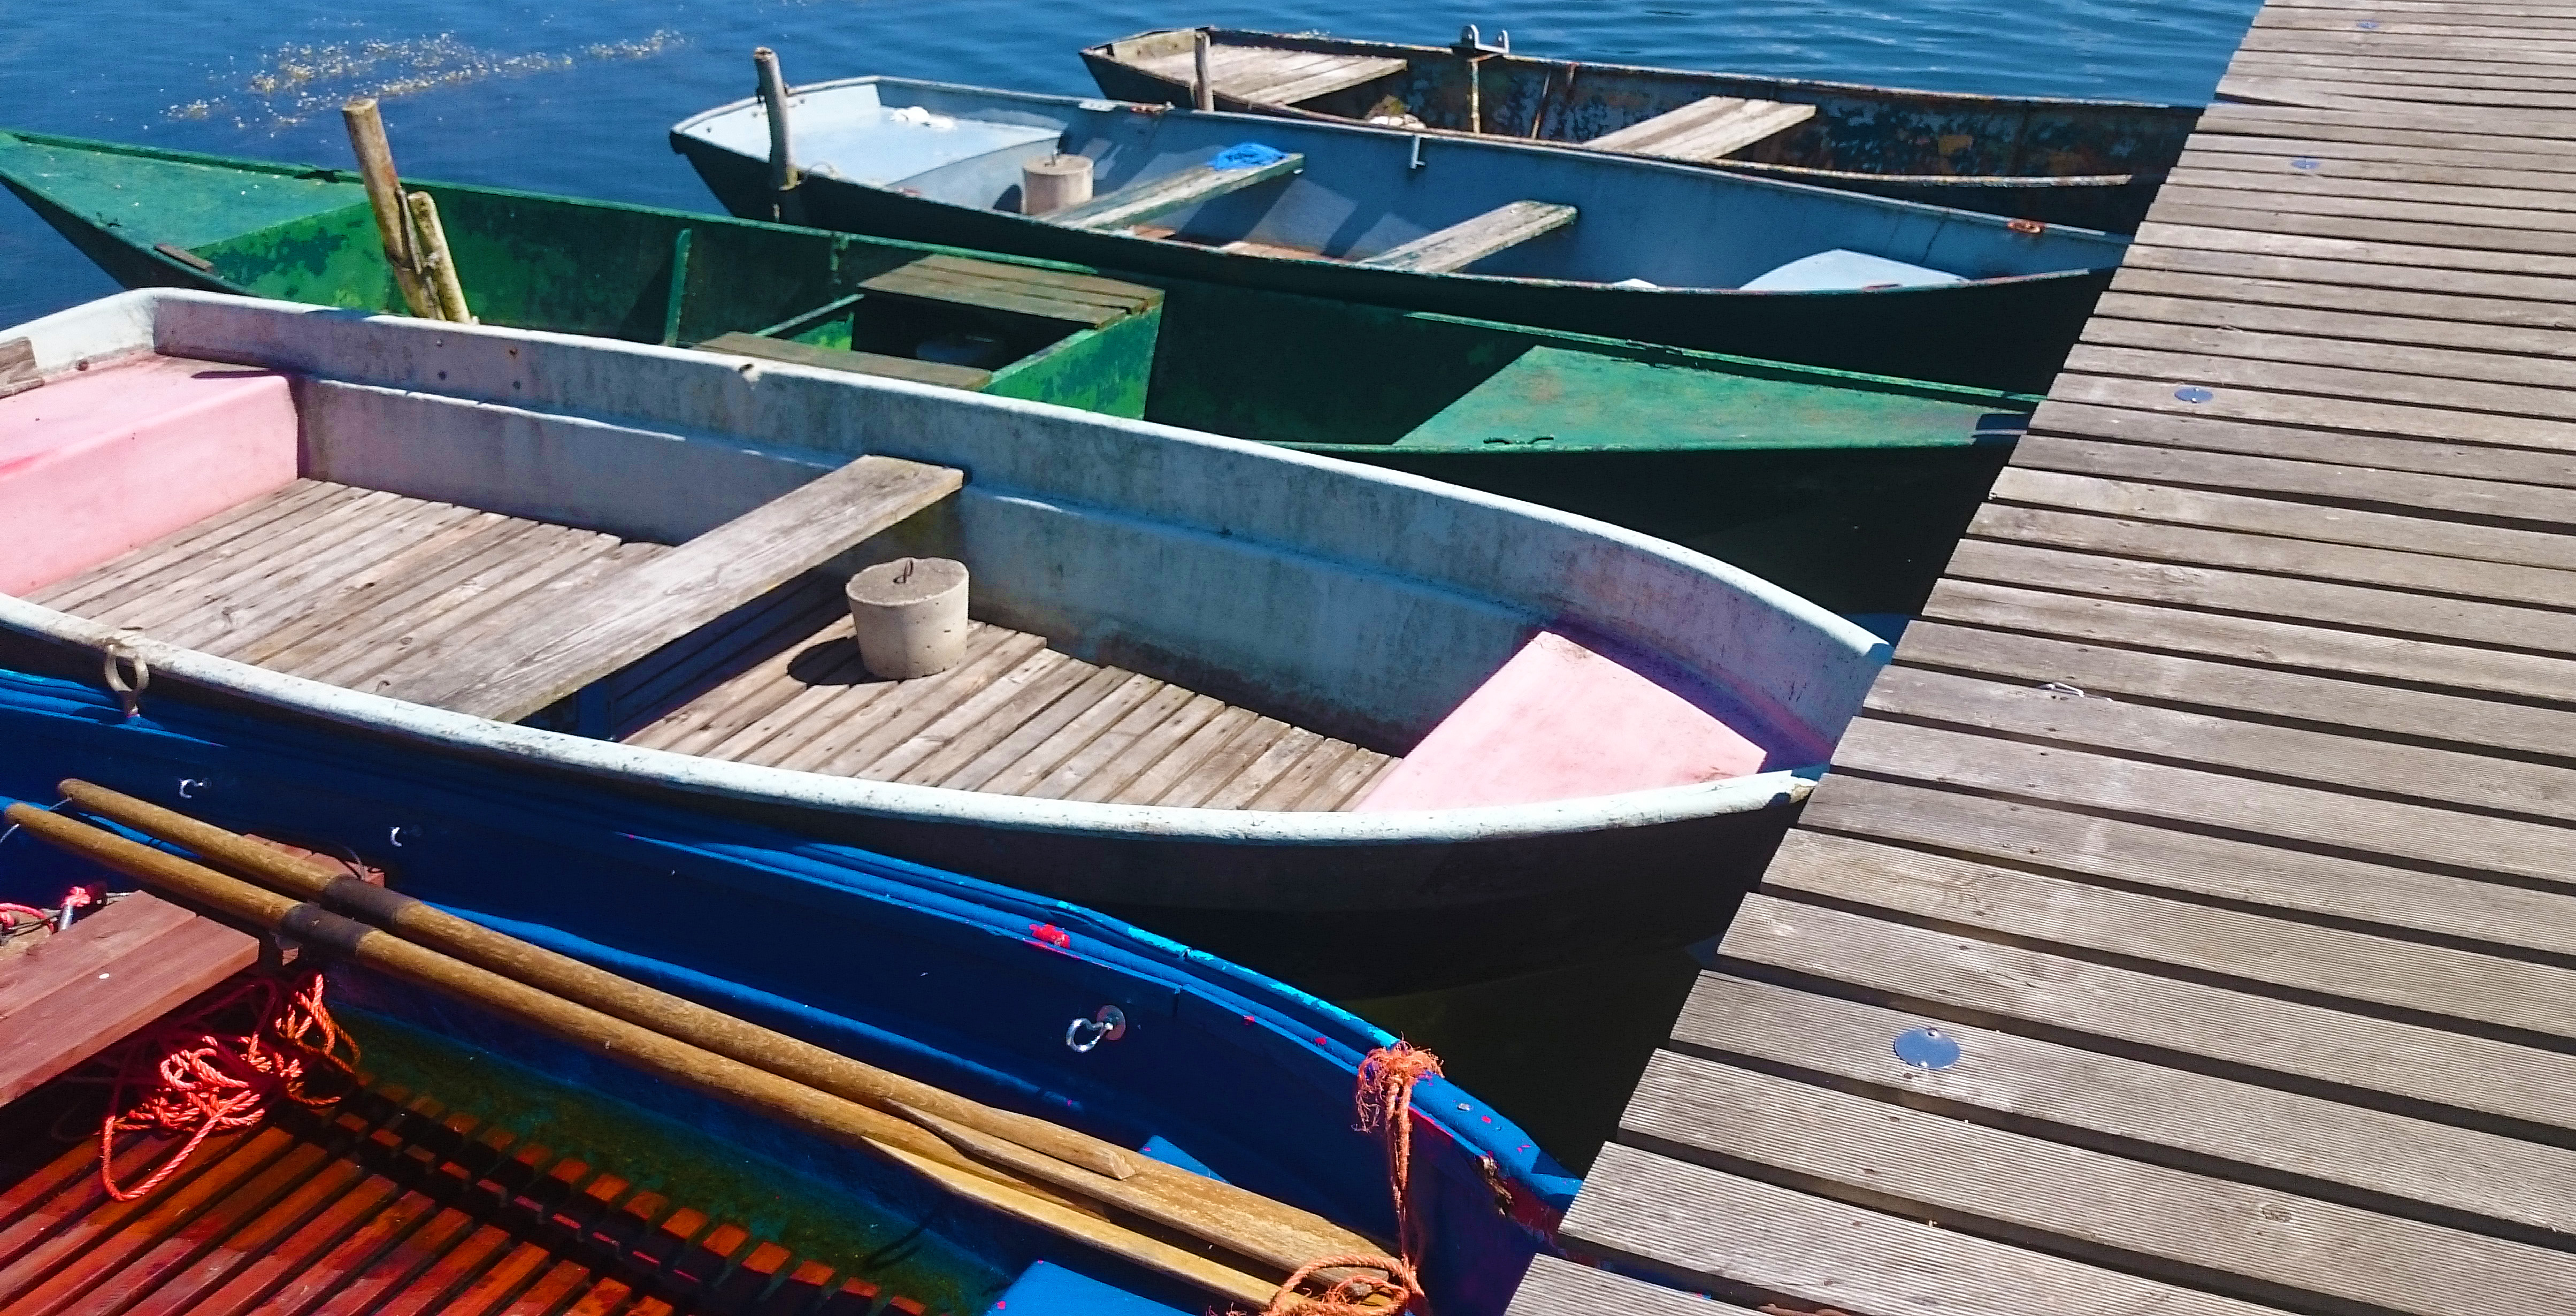
boat, boats, rowing boats, pier, water transportation, vehicle, water, boats and boating equipment and supplies, wood, dock, leisure, naval architecture, dinghy, boating